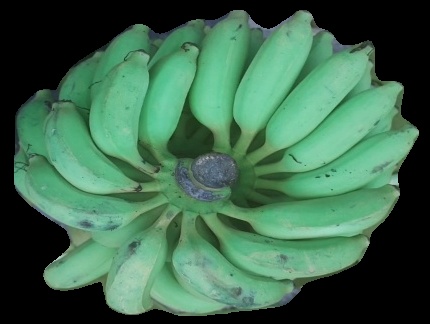
Variety: elakki-bale
Grade: grade2